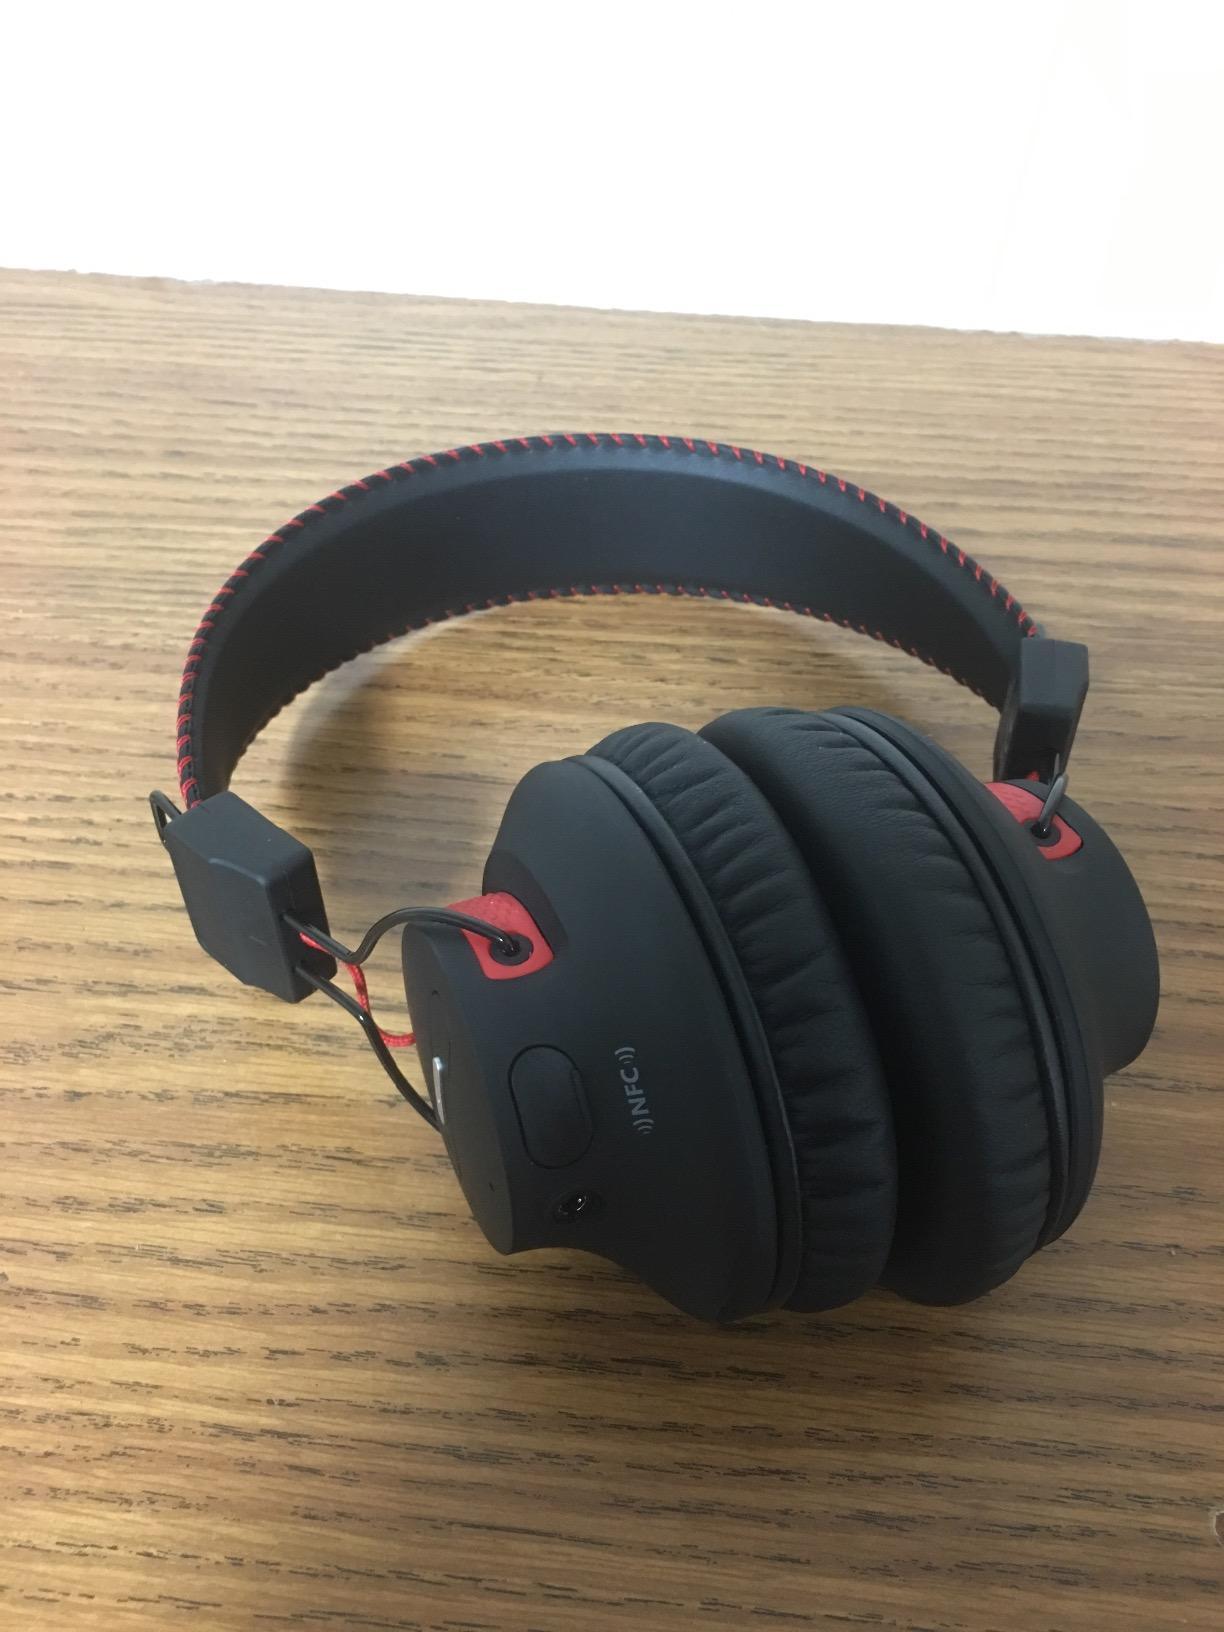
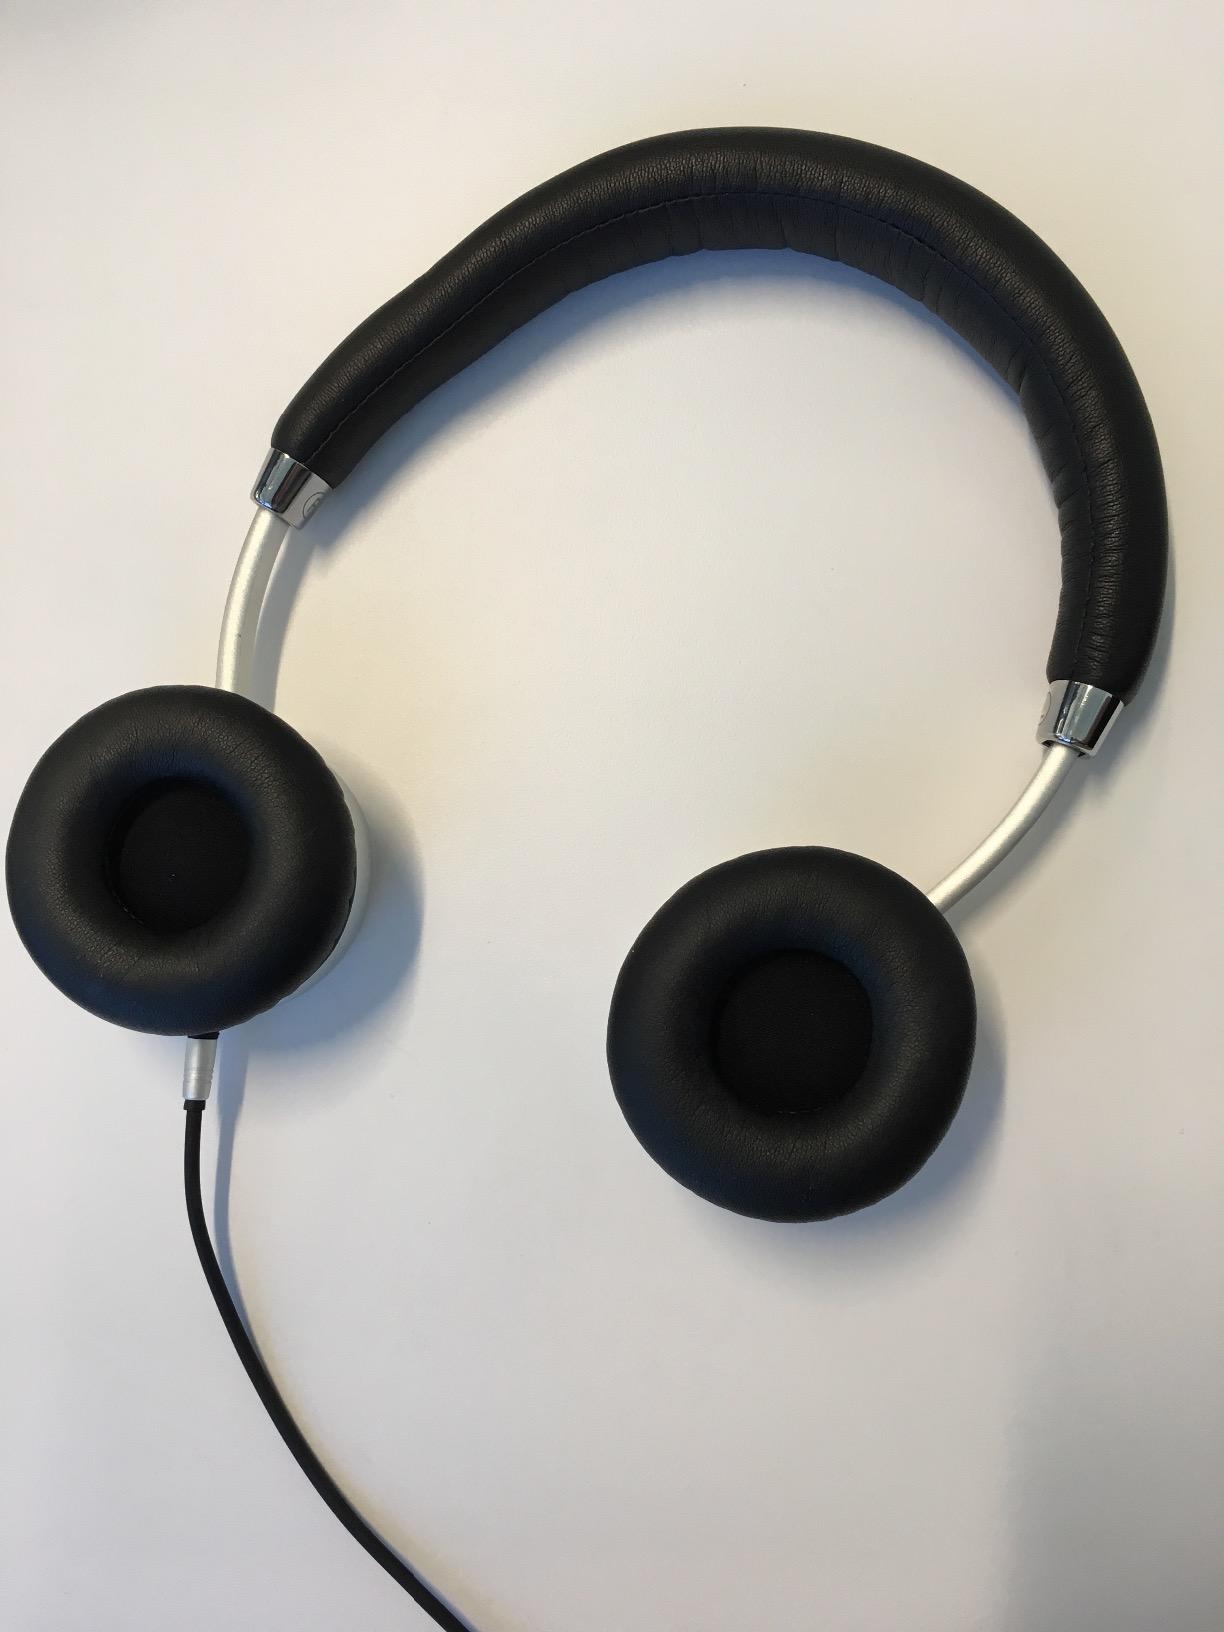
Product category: headphones
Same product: no